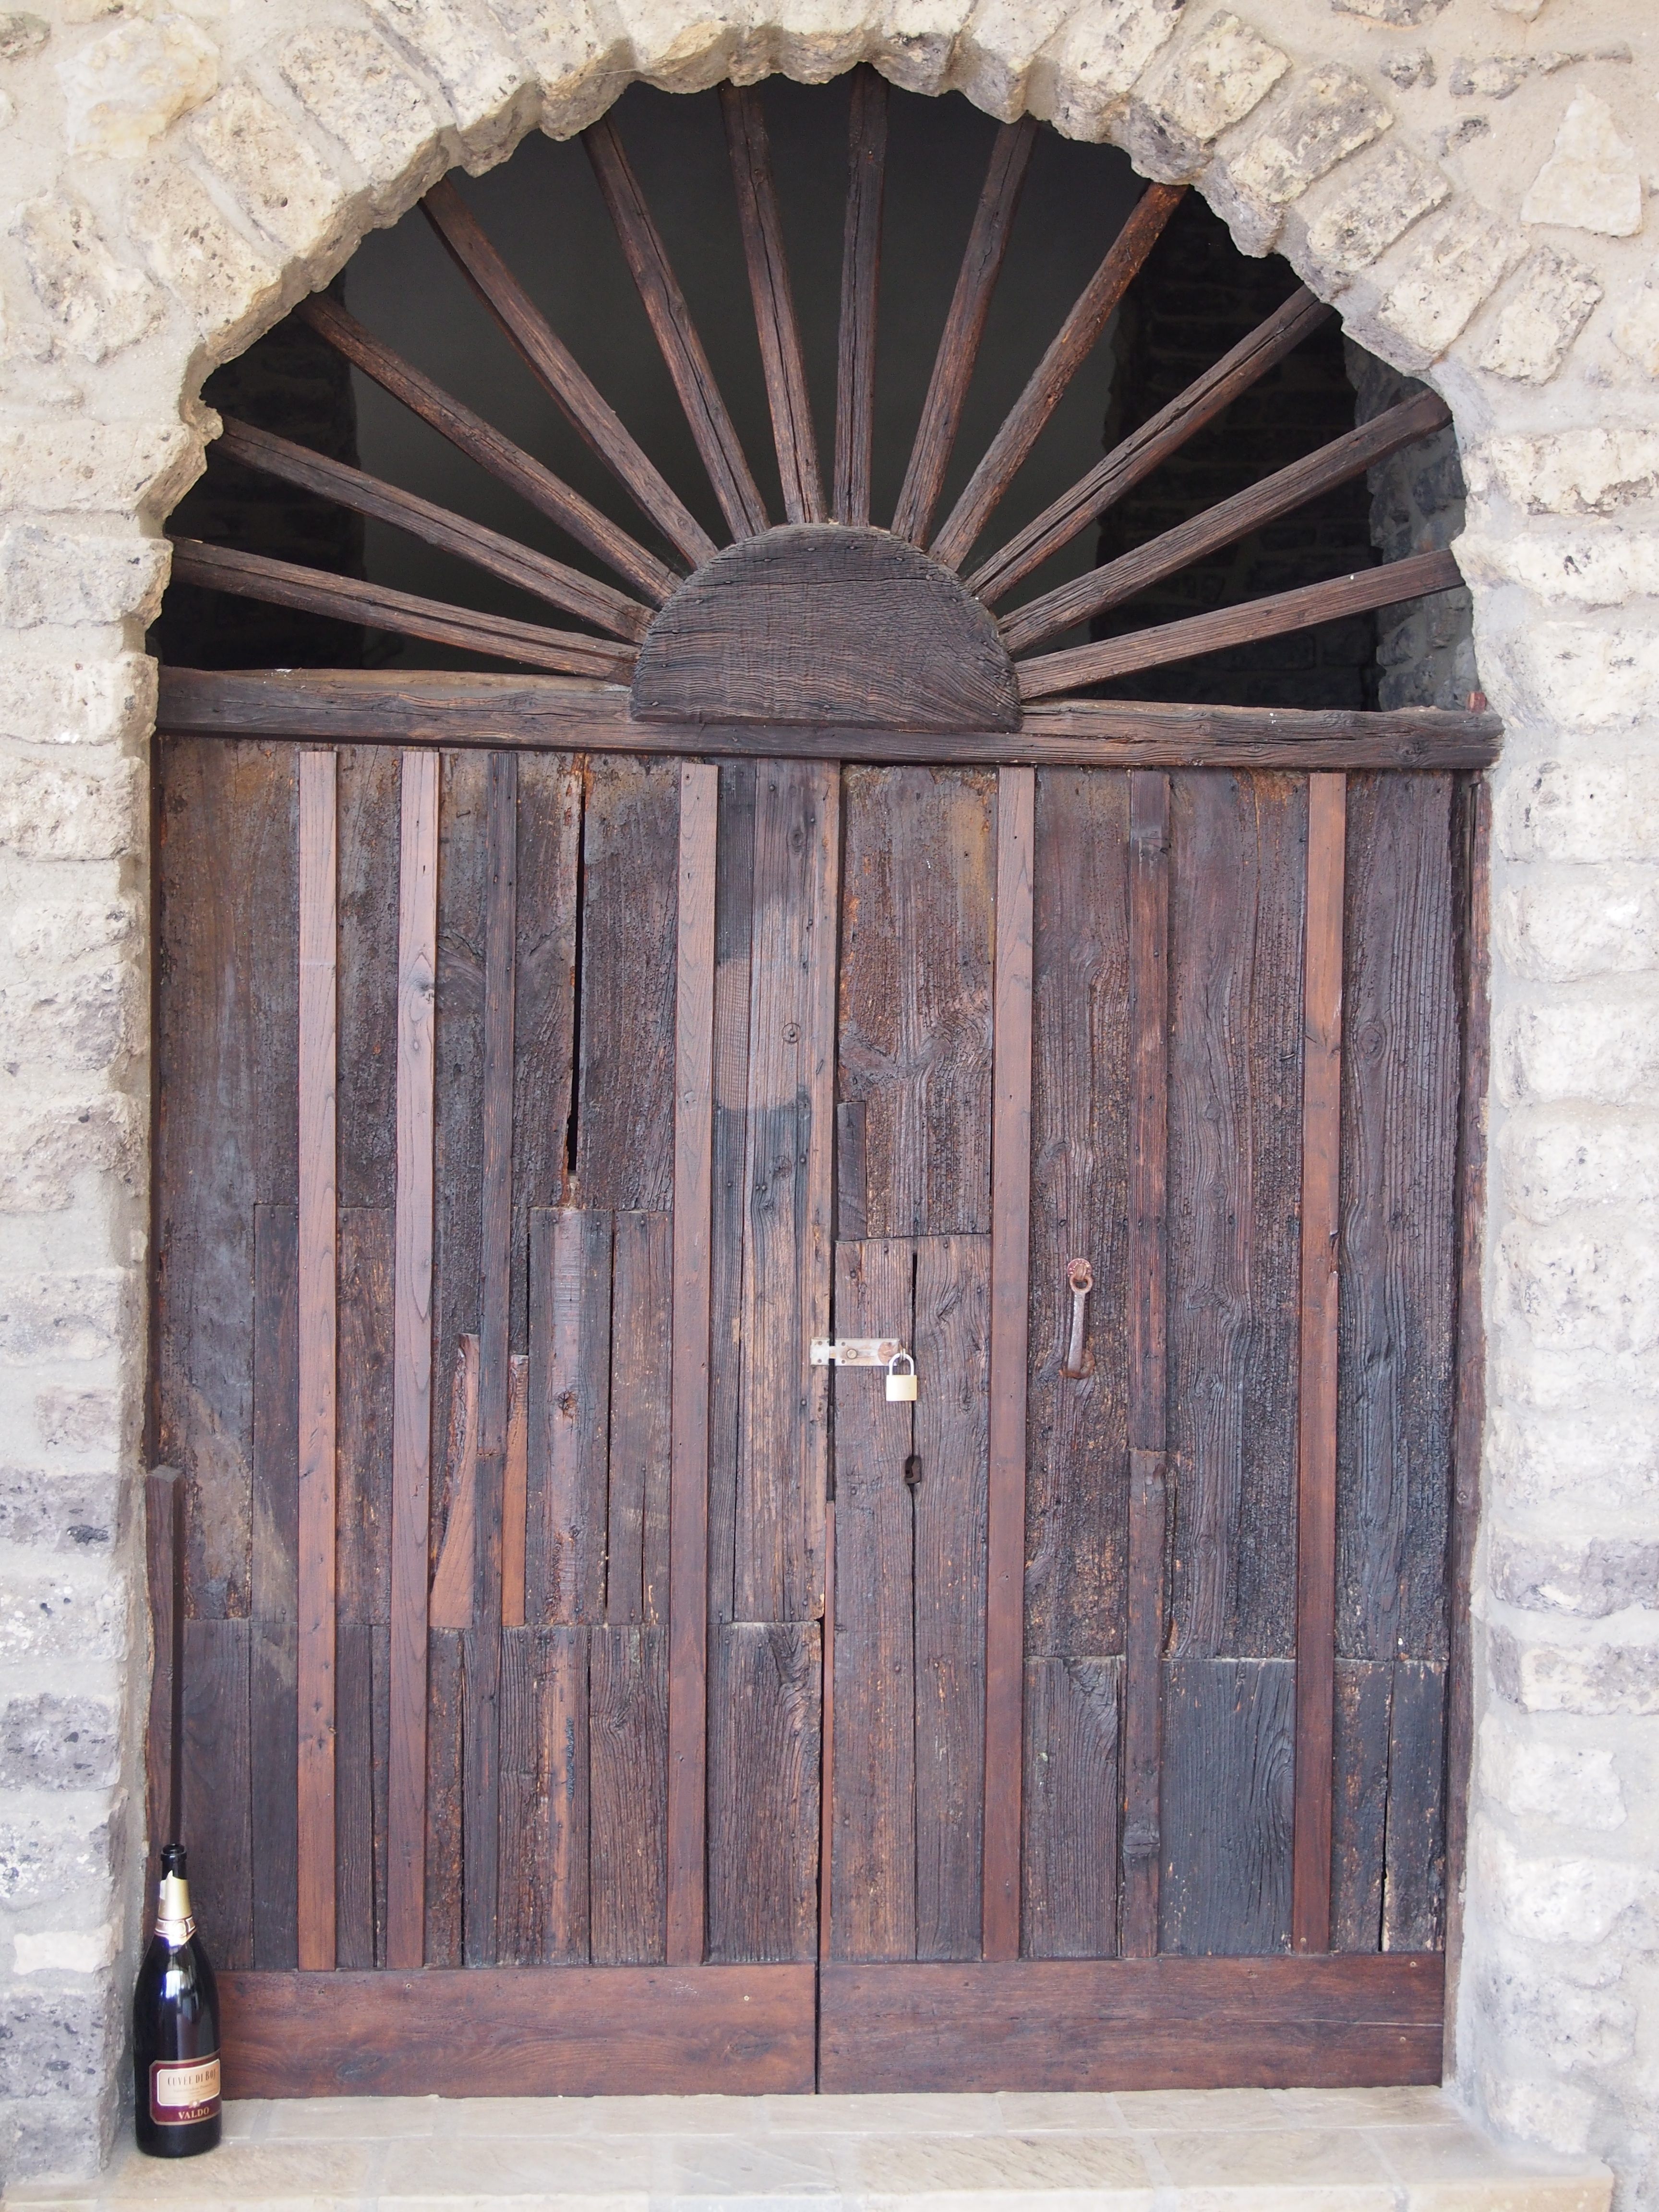
wood, antique, retro, window, old, arch, ancient, gate, door, wooden